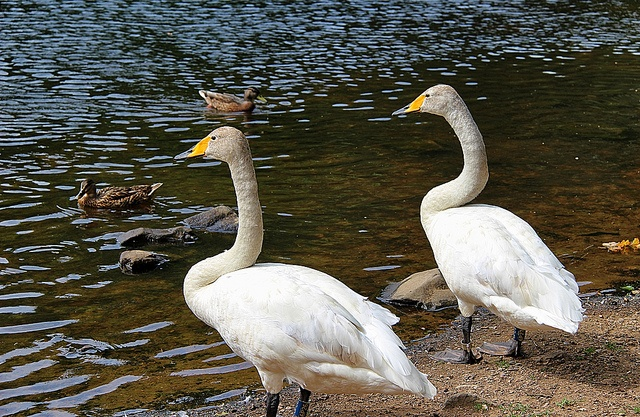
A couple of birds standing on top of a sandy shore.
Couple of goose standing at the water's edge while ducks swin in it.
Two white birds have long necks and yellow beaks.
Two geese standing by the water with ducks in the water
Two ducks standing on shore looking at the water in a lake.